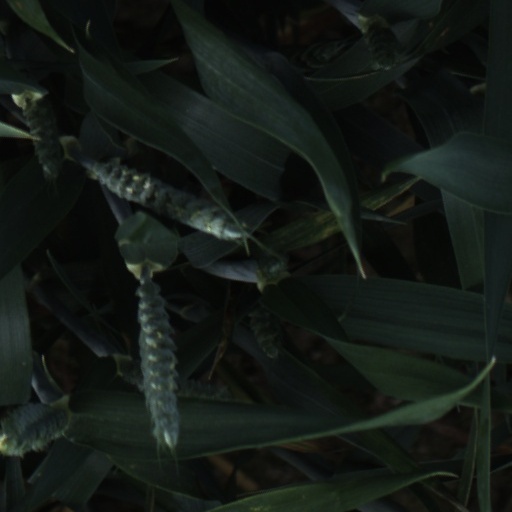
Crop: wheat